Brooke Priory

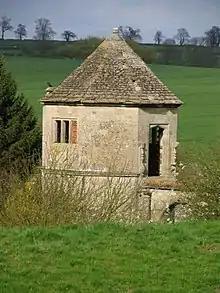
Octagon lodge of Brooke House, now a dovecote

After the dissolution the name Brooke survived as a parish name. The priory's land was sold in 1549 to Andrew Noel who built Brooke House, of which only the dovecote and octagon lodge now survives. From a Derby merchant family, Noel used this estate to climb to power. Within 5 years he was sitting in Parliament. His son, Andrew Noel, was the father of Edward Noel, who married Julianna Hicks, an heiress. The family went on to become Earls of Gainsborough.